Nouka Baich

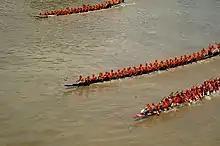
A large Nouka Baich competition taking place with over hundreds of participants.

With riverine Bangladesh's geography being dominated by the world's largest delta, the country has over 230 rivers in its terrain. The rivers have played an important role in the livelihoods of the native Bengali people.